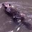
Label: beaver